Boloco

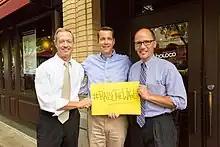
Maryland Governor Martin O'Malley, Boloco CEO Patrick Renna, and U.S. Secretary of Labor Thomas E. Perez holding a #RAISETHEWAGE sign at a Maryland Boloco (2014).

On August 25, 2023, Boloco announced the closure of its "flagship" Berklee (Massachusetts Avenue at Boylston Street) location effective that day. Two other locations in Downtown Boston—50 Congress Street and 176 Boylston Street (Boston Common)— were announced to be closing before the end of 2023; all three would close following the expiration of their leases. The closures would leave the chain with two outposts: Boston Children's Hospital and Hanover, New Hampshire. Pepper stated that he had "exhausted all efforts" to keep the chain open despite sales at all remaining locations except Berklee returning to 2019 levels.